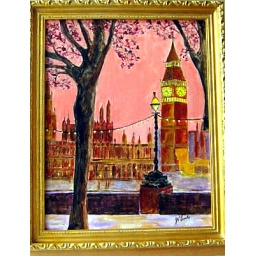
Original acrylic framed painting 13.5 inches x 15.5 inches framed; of the famous clock tower called Big Ben in London.